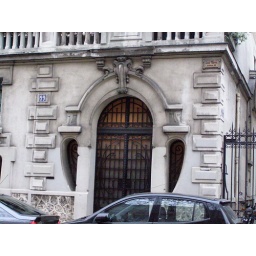
Graceful door in a building in Paris.